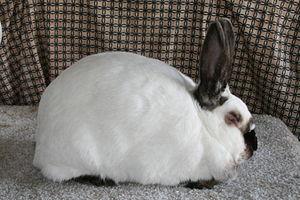
Le terme phénocopie a évolué dans le temps, prenant ainsi des nuances lui donnant d’autres significations.